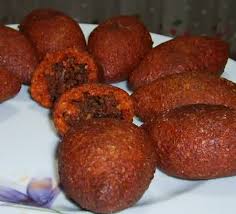
Yemek: icli_kofte